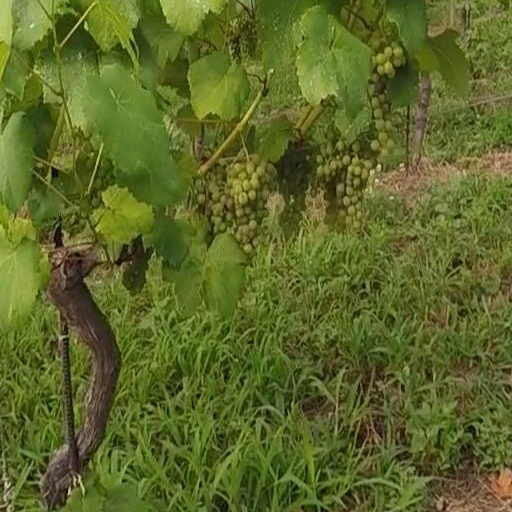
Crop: grape